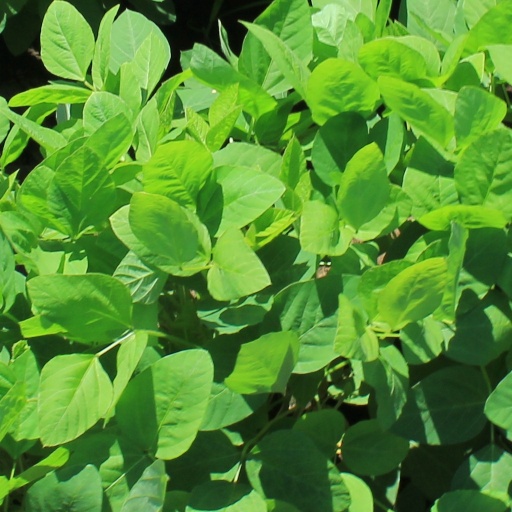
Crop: soybean